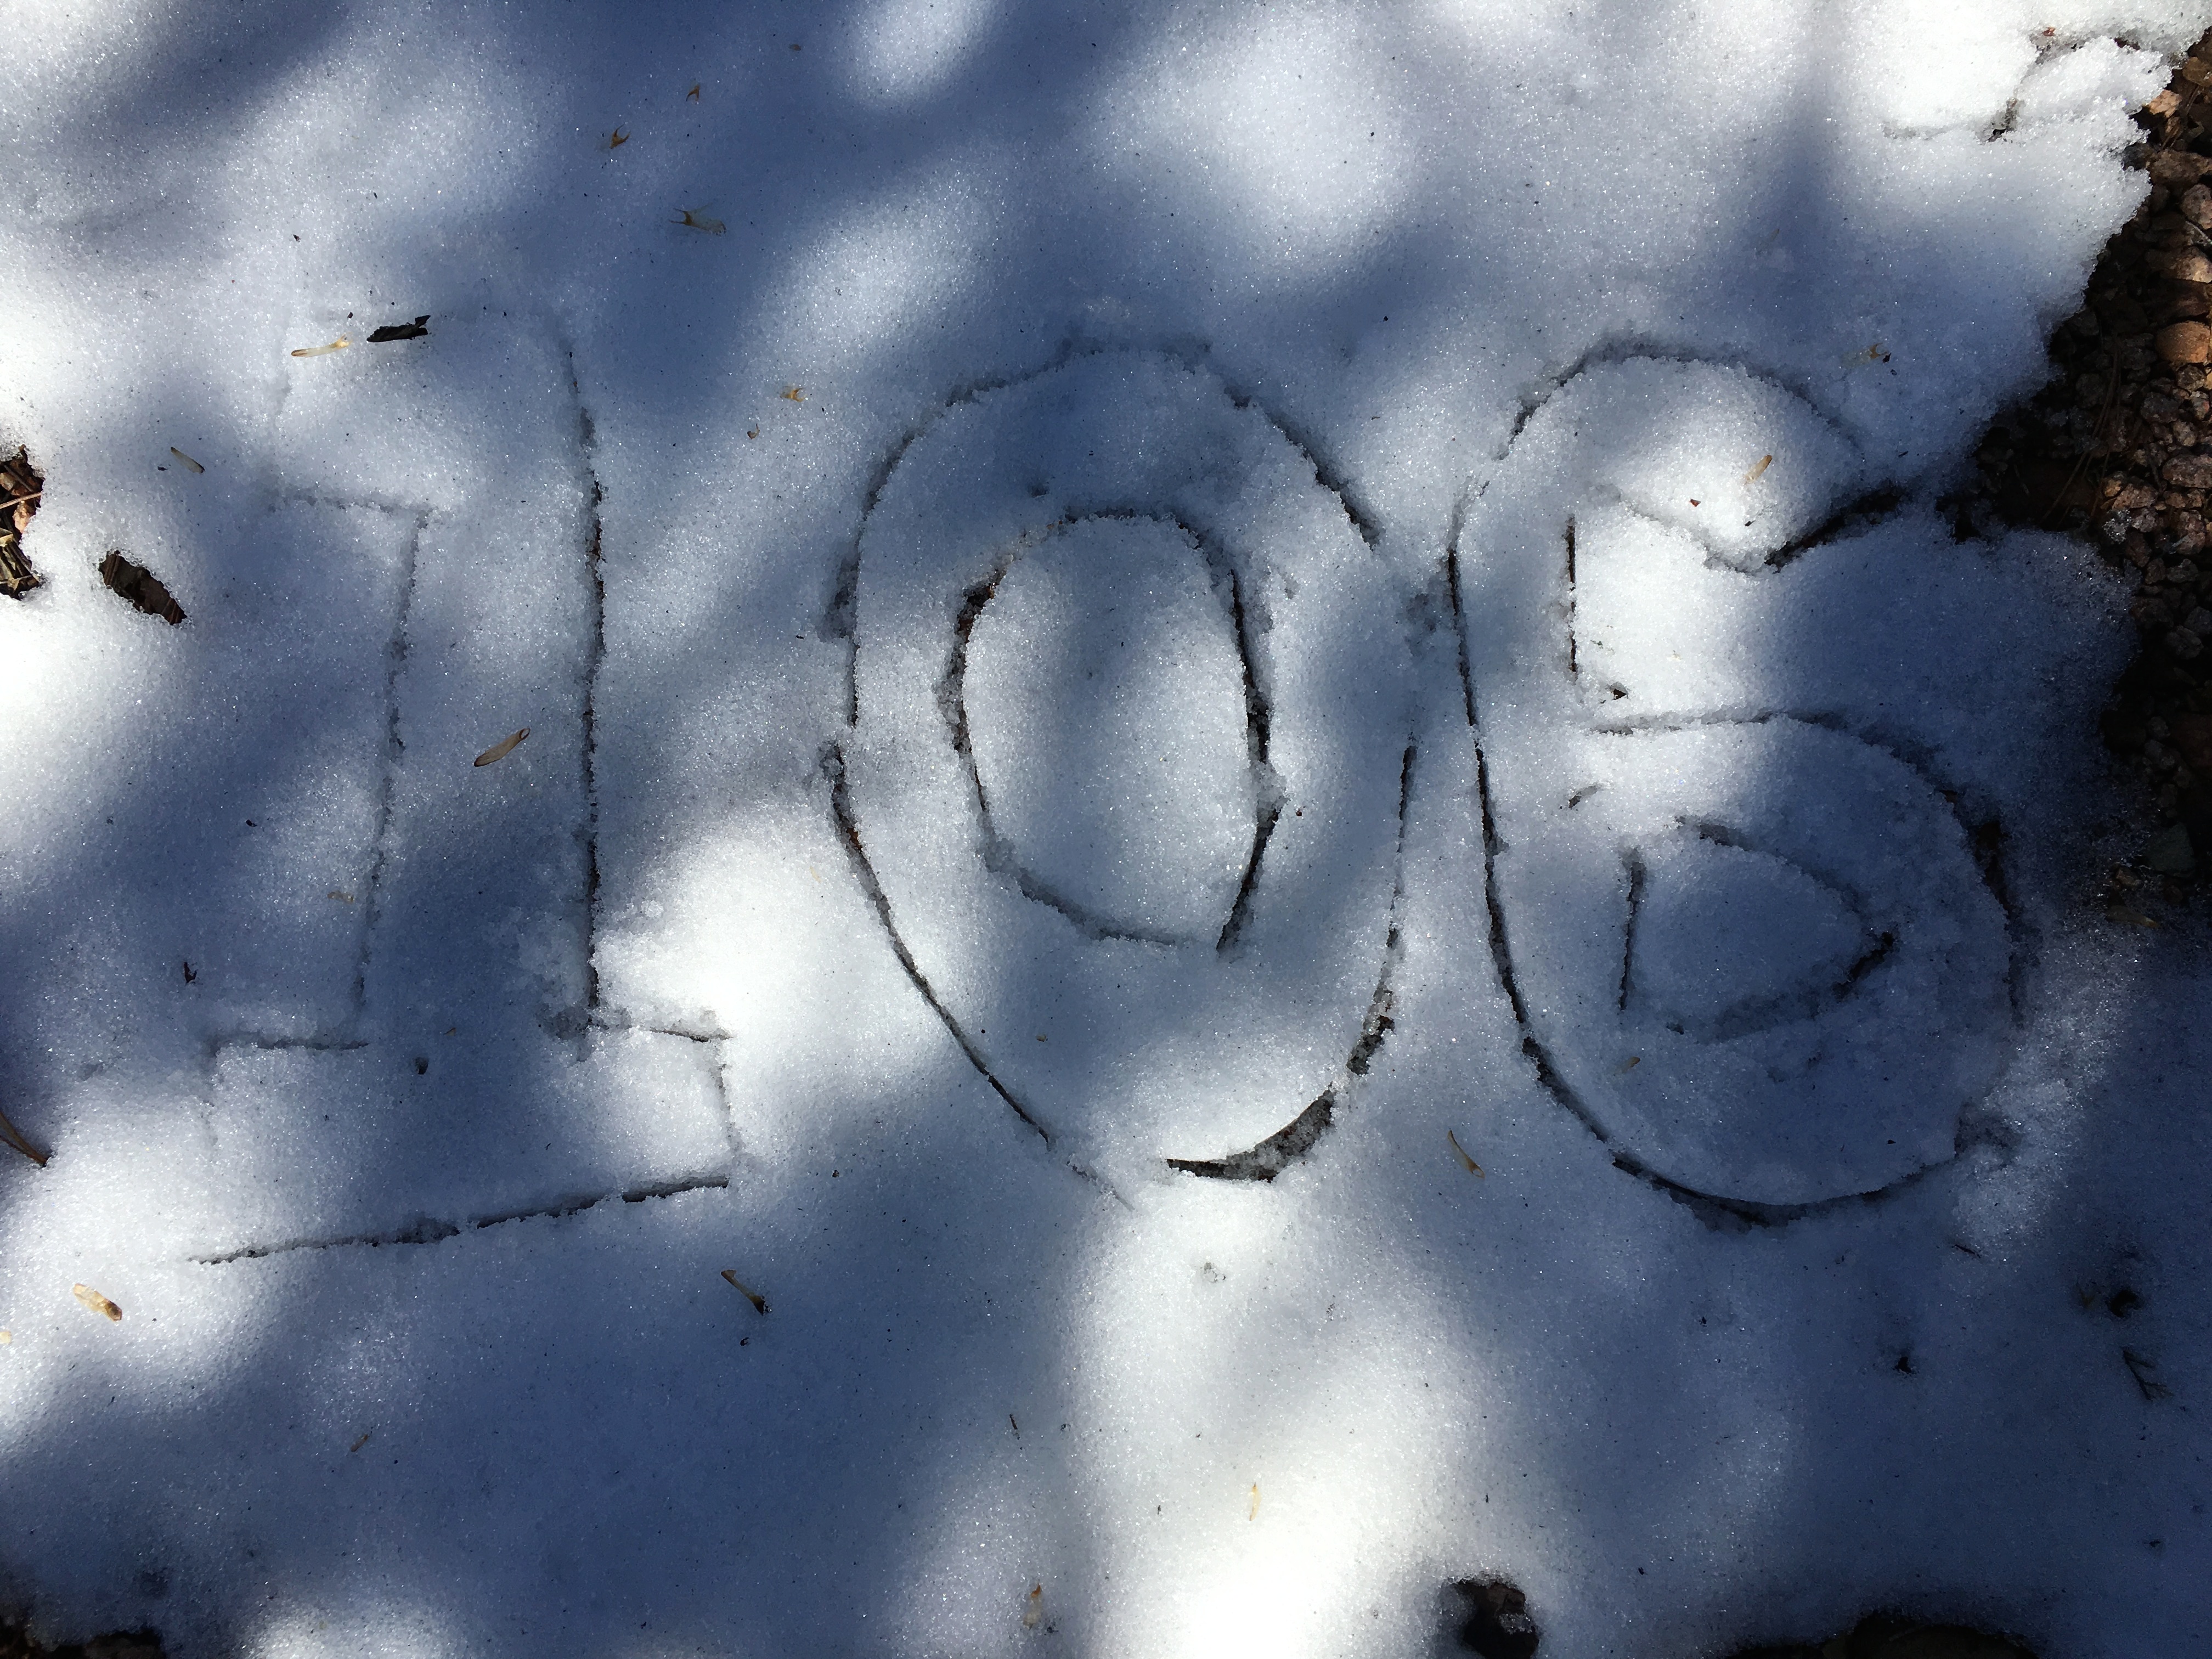
branch, snow, winter, cloud, sky, atmosphere, reflection, weather, blue, season, ds106, 106, freezing, macro photography